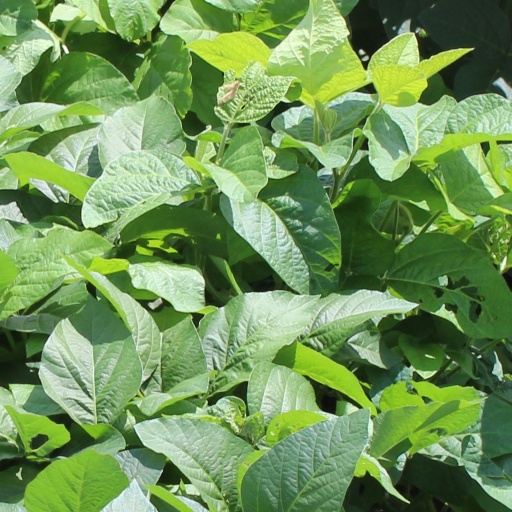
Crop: soybean